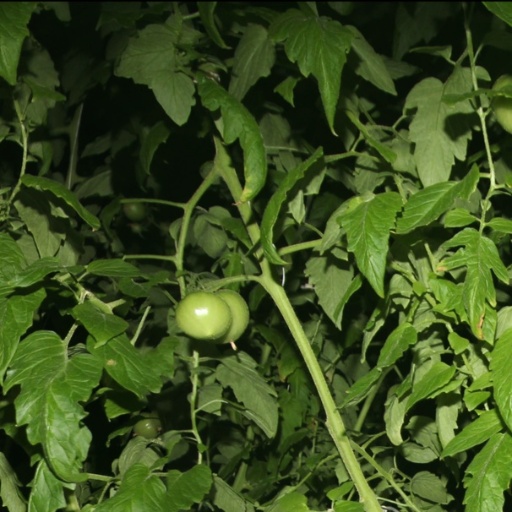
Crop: tomato